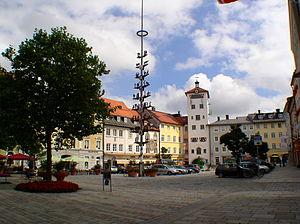
Traunstein est une ville allemande qui se trouve entre Munich en Allemagne et Salzbourg en Autriche, en Haute-Bavière. Elle est située au pied des Alpes, à 15 km du lac Chiemsee, sur la Traun.